Alessandro Michele

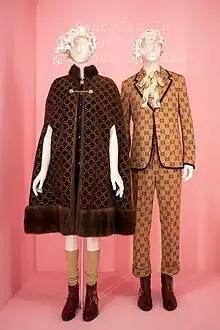

In 1994, Michele left Rome to work in Les Copains, an Italian knitwear firm based in Bologna. Three years later, he joined Silvia Venturini Fendi and Karl Lagerfeld at luxury house Fendi. He worked with Frida Giannini and was appointed senior accessories designer, in charge of the brand's leather goods.